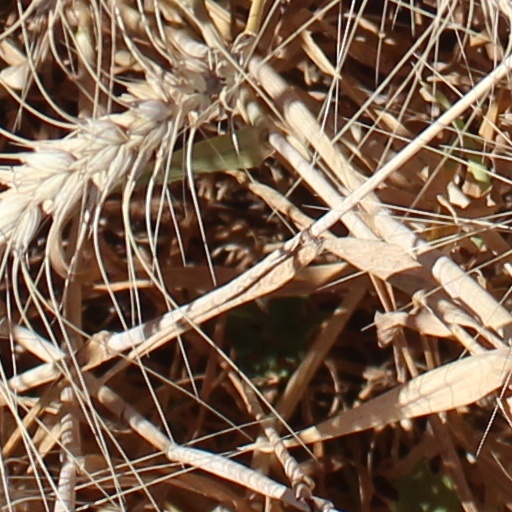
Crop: wheat